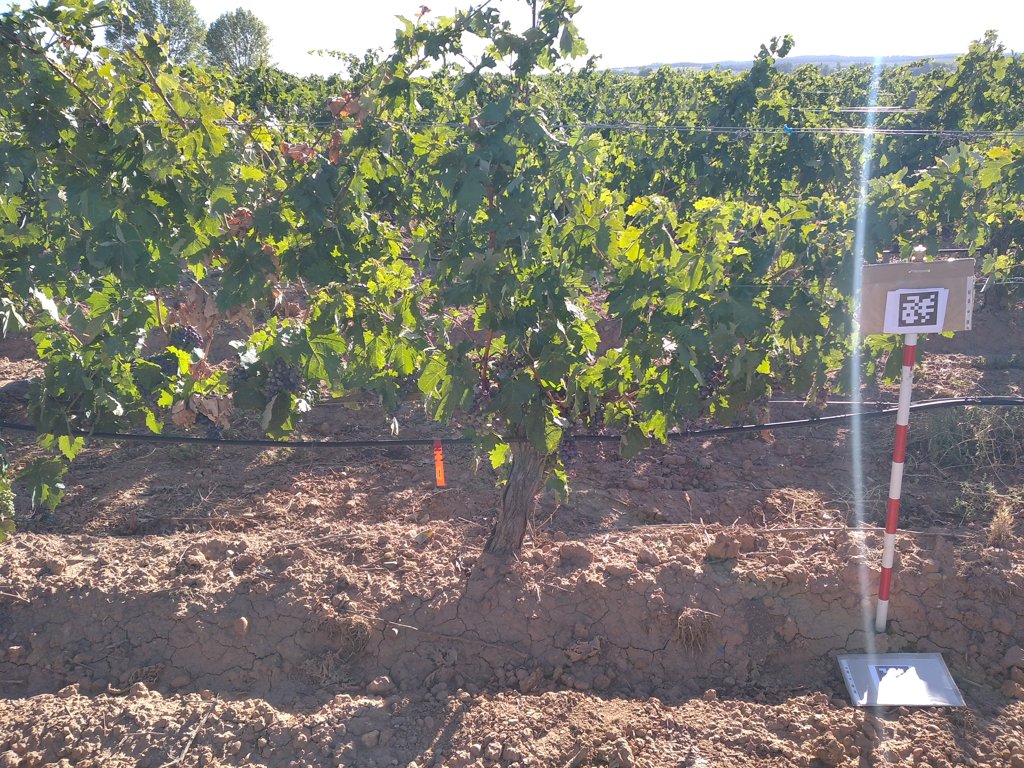
Berries visible: 232
Grape clusters: 9